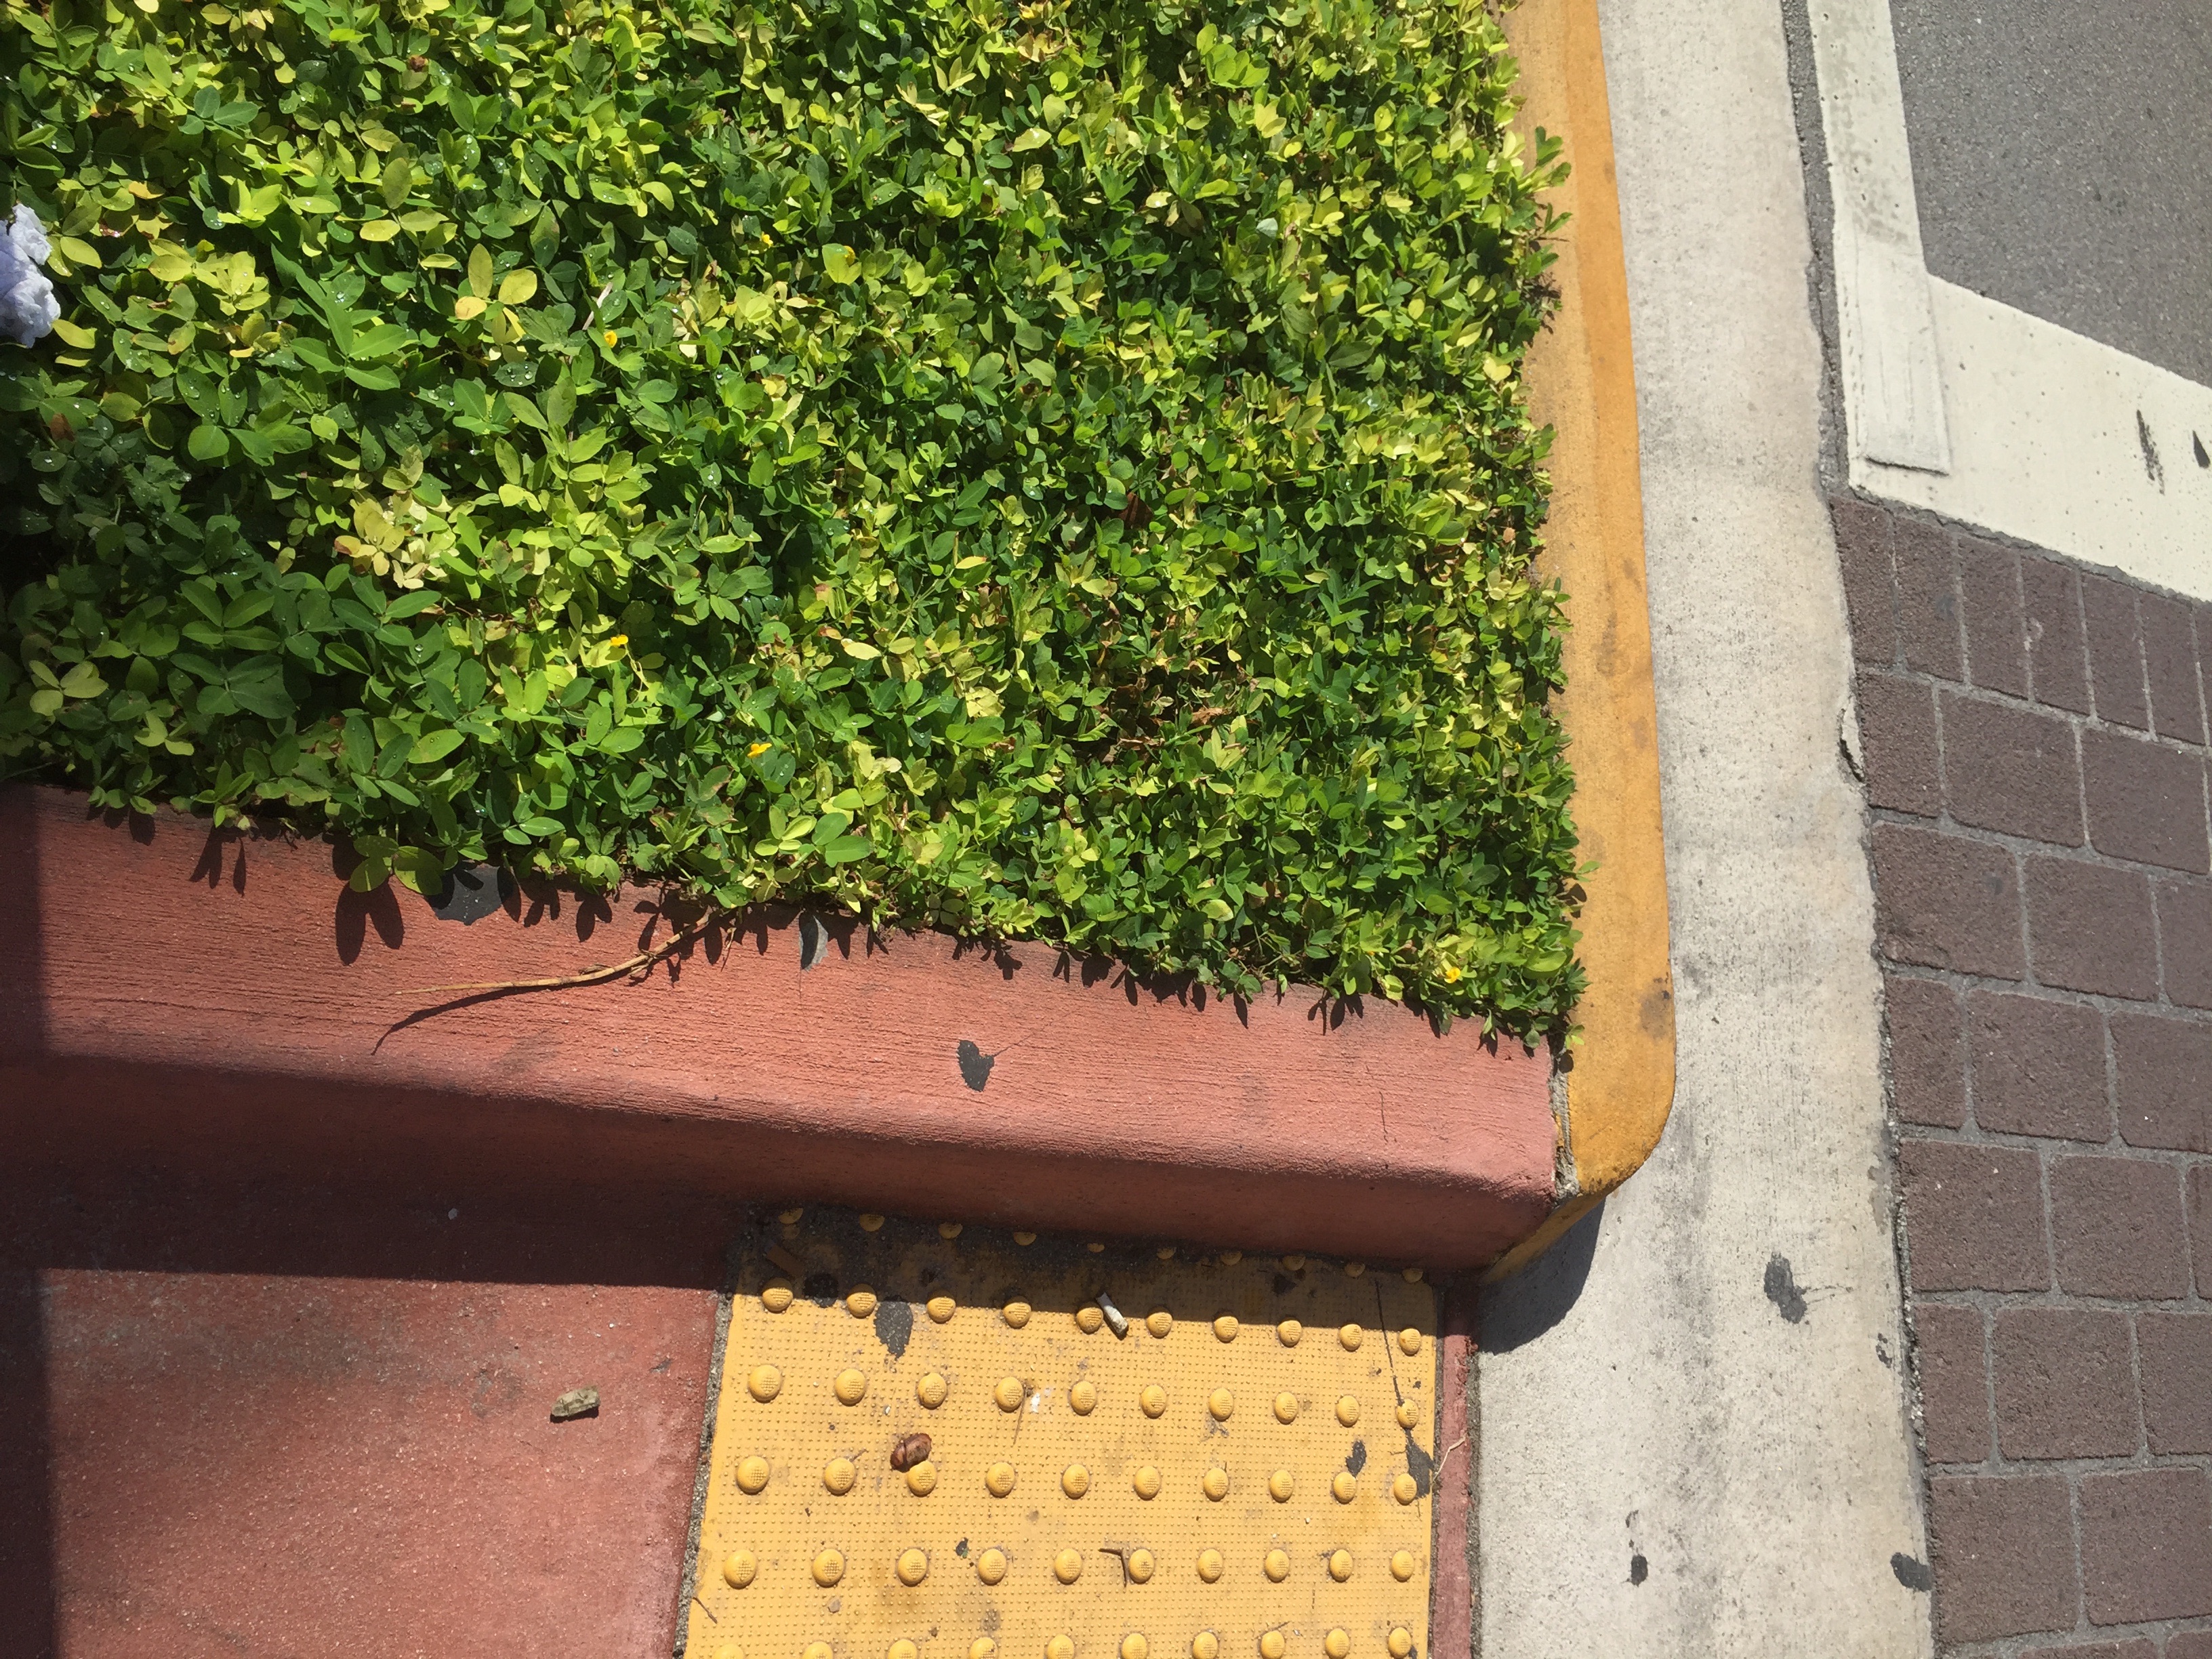
grass, plant, leaf, flower, wall, green, soil, garden, shrub, flooring